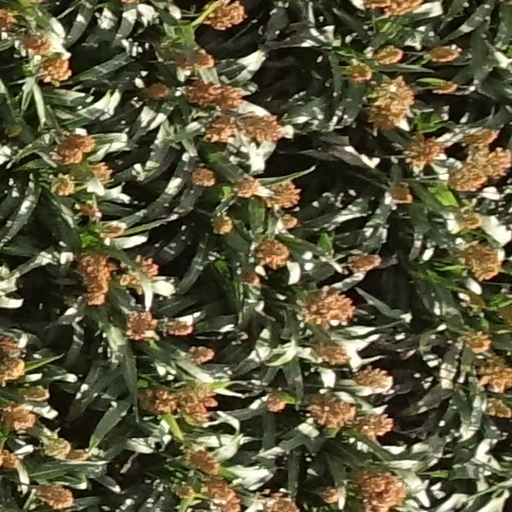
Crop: sorghum